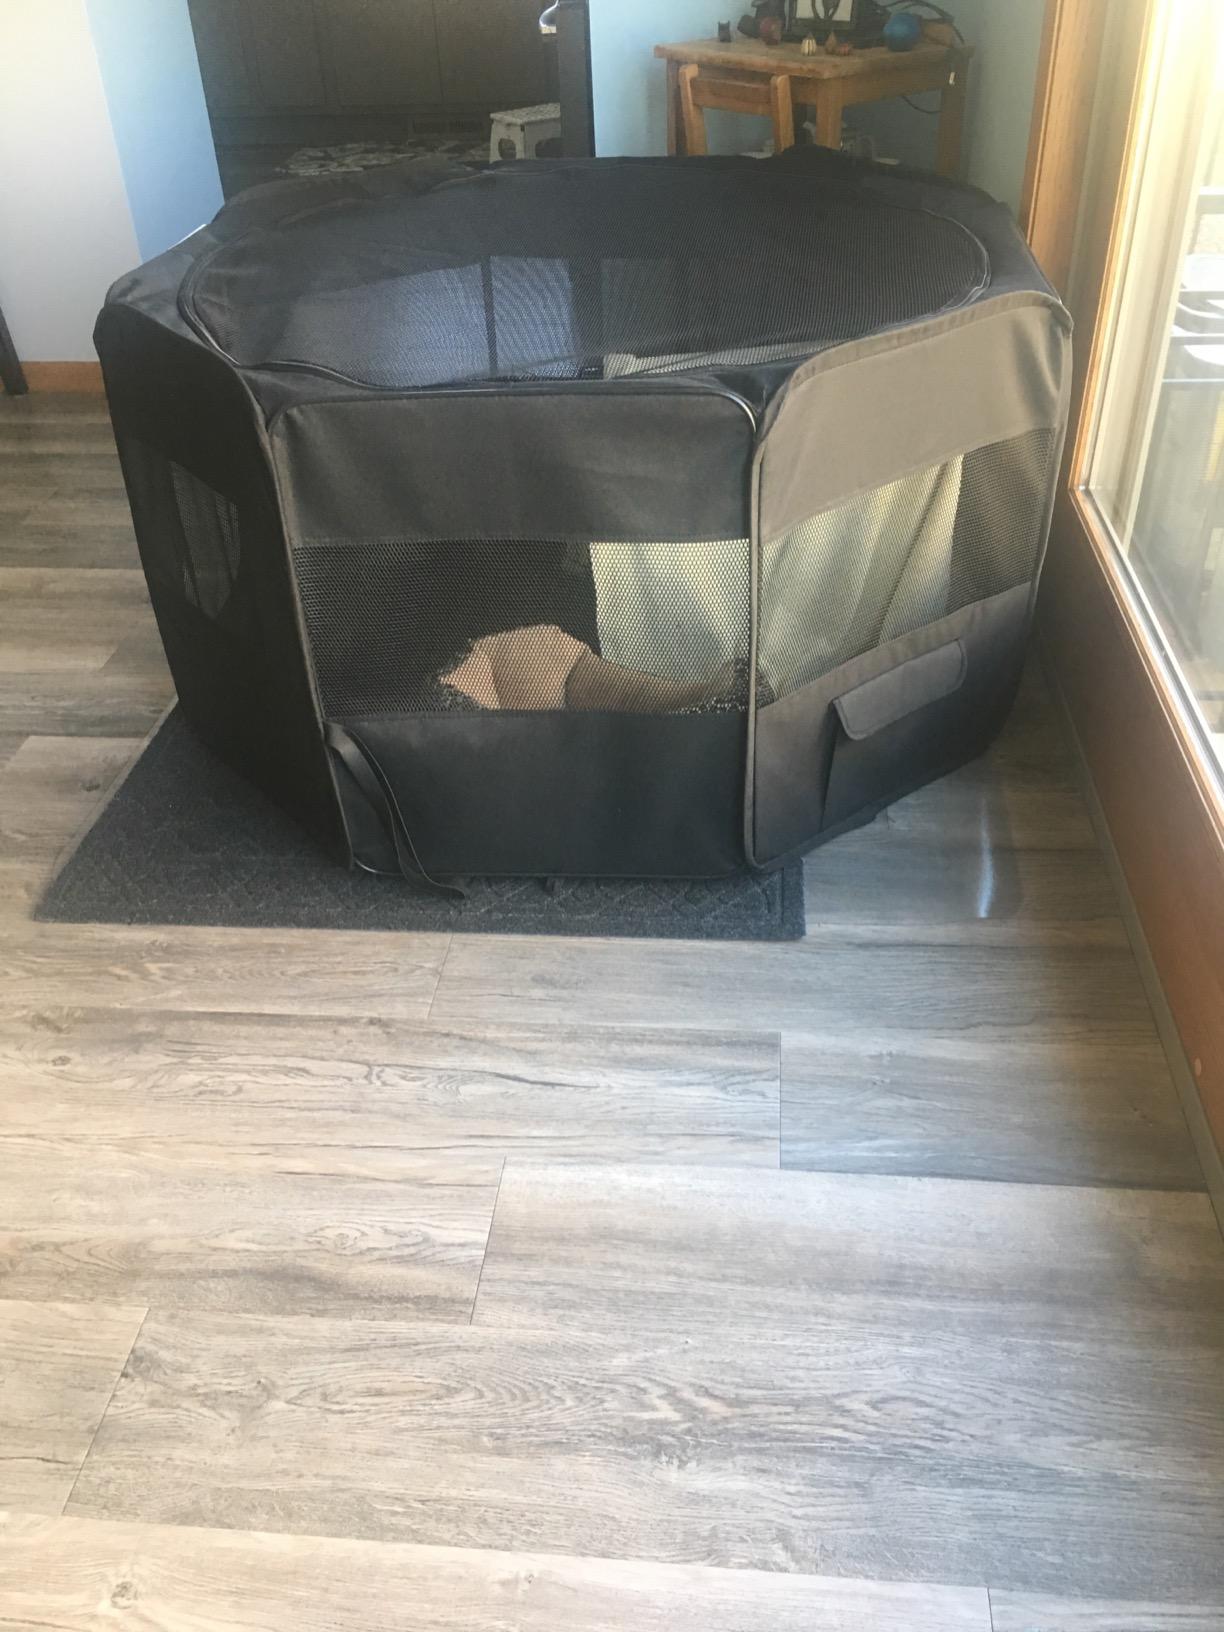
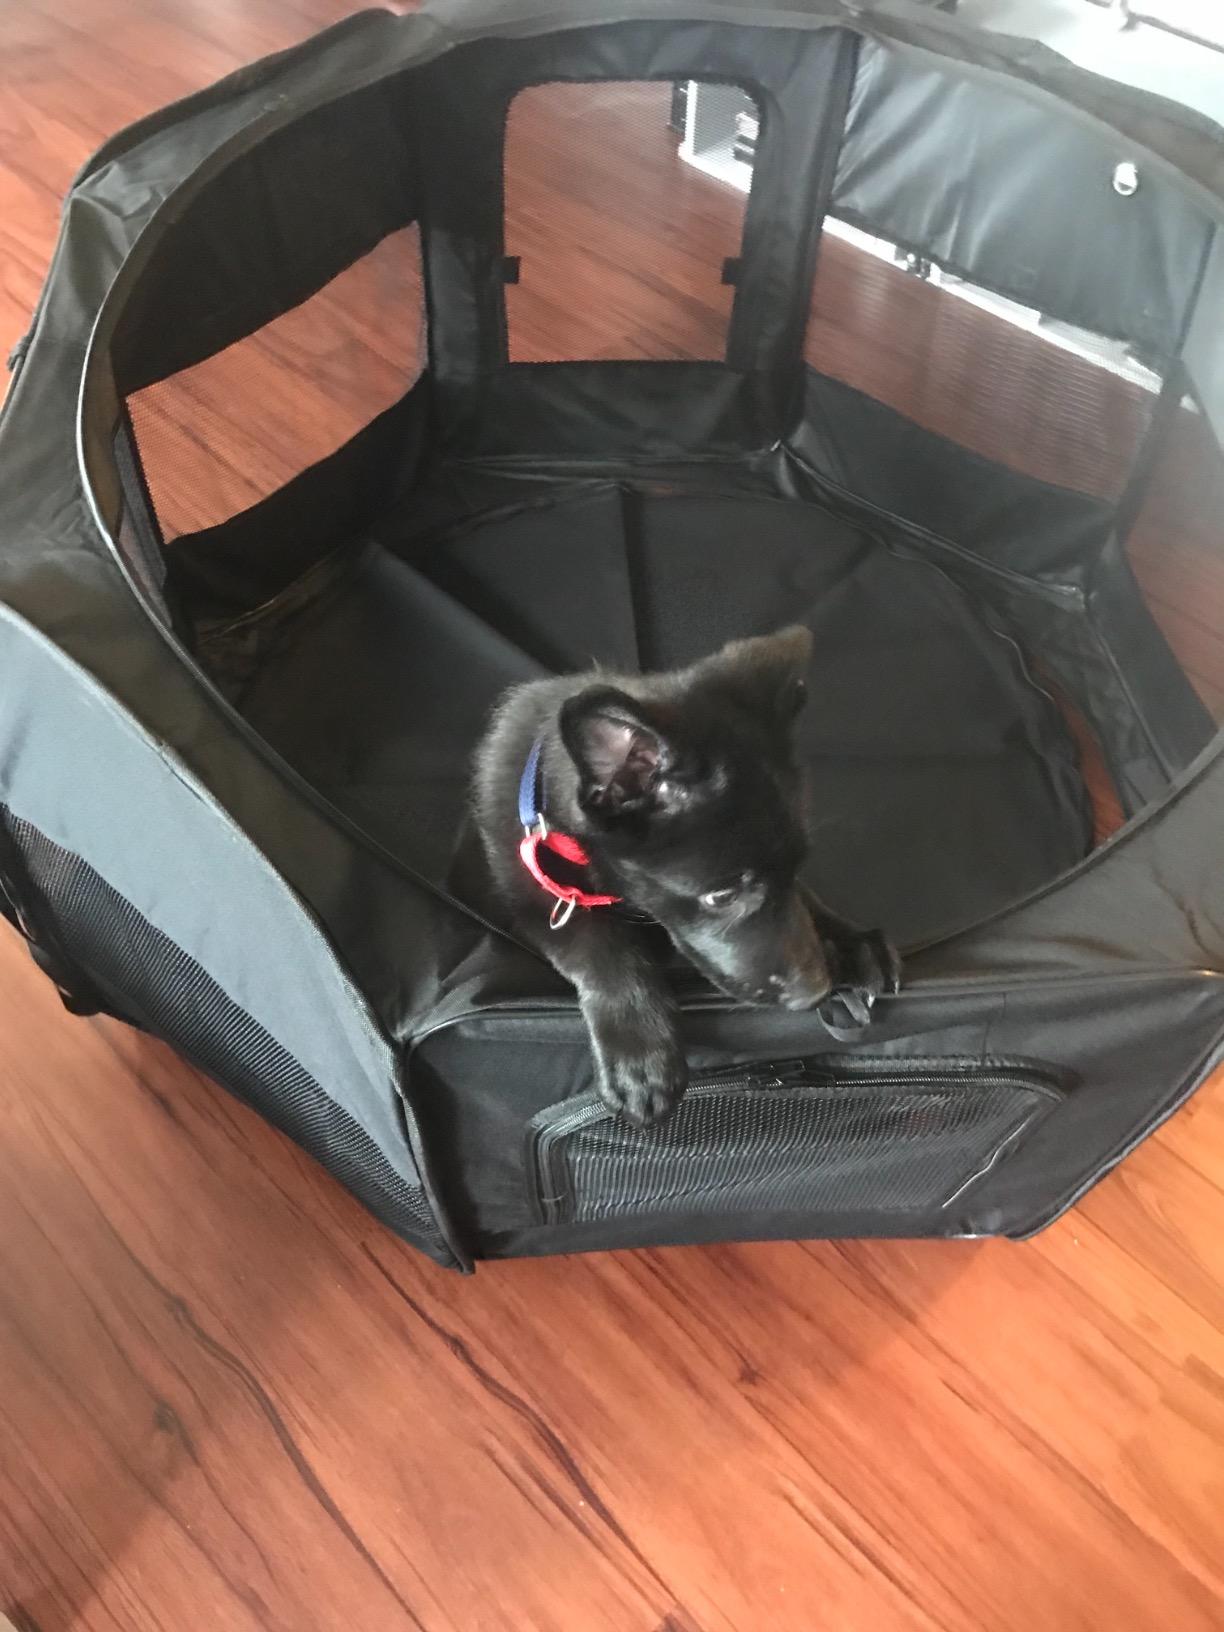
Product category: items_kennel
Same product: yes